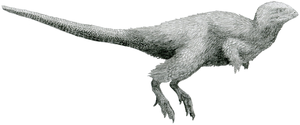
Kulindadromeus est un genre de dinosaures ornithischiens du Jurassique. Les restes fossiles, correspondant à plusieurs spécimens de cet herbivore bipède d'une taille de 1,5 mètre, ont été découverts dans le kraï de Transbaïkalie, situé au sud-est de la Sibérie. Le genre et l'espèce type, Kulindadromeus zabaikalicus ont été décrits en 2014. Des empreintes de structures filamenteuses, observées sur les spécimens, ont été interprétées comme des plumes primitives.